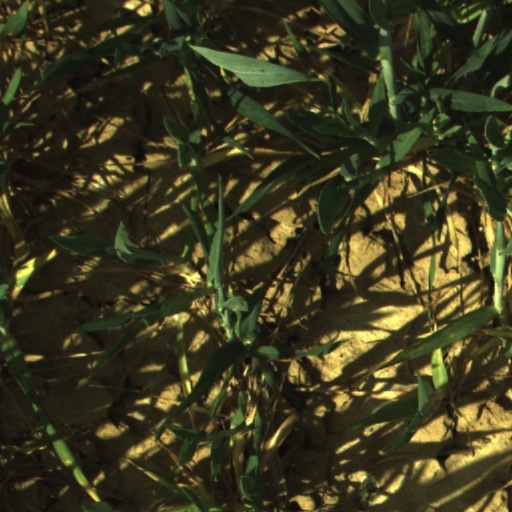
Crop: wheat